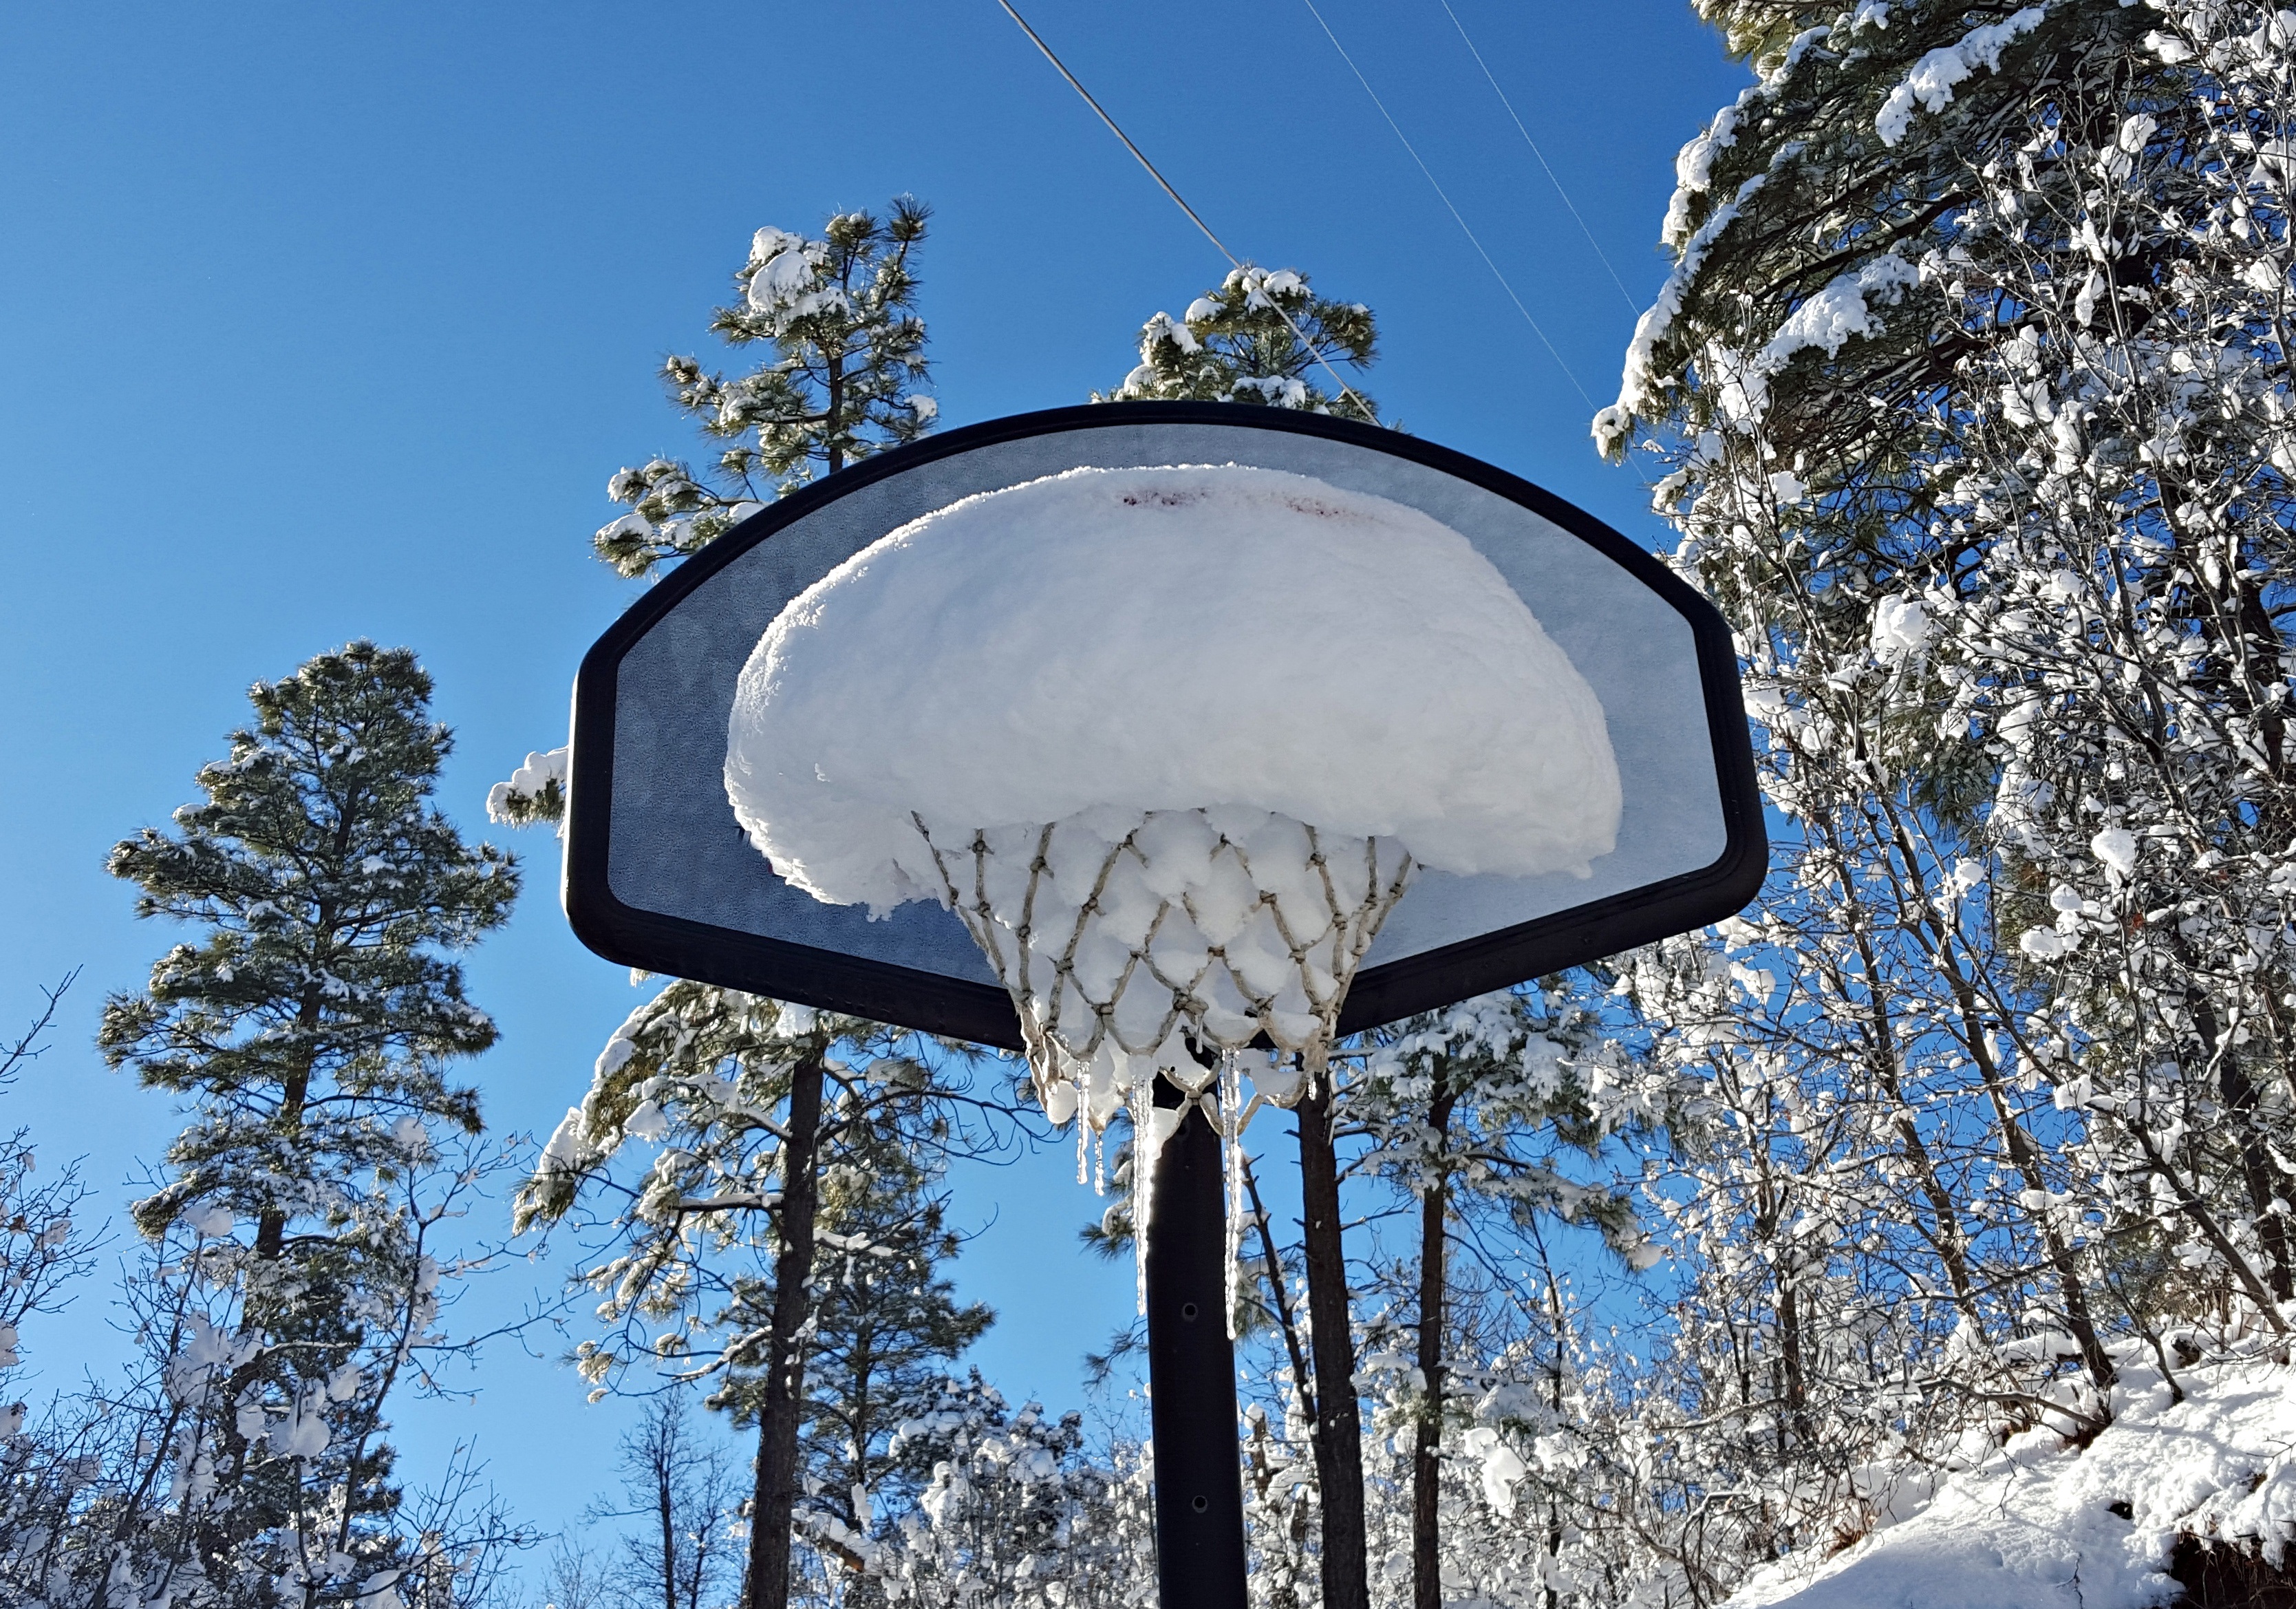
tree, outdoor, snow, cold, winter, white, game, frost, jump, ice, basketball, athletic, scenery, weather, freeze, blue, basket, season, trees, hoop, sports, icy, net, seasonal, dome, december, athlete, snow covered, snow storm